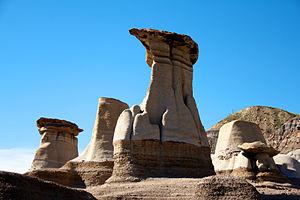
Cet article recense les lieux patrimoniaux de l'Alberta inscrits au répertoire des lieux patrimoniaux du Canada, qu'ils soient de niveau provincial, fédéral ou municipal.